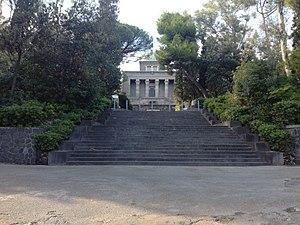
Le Mausolée Schilizzi, aussi connu sous le nom de Mausolée de Posillipo ou Ara Votiva per i Caduti della Patria est un mausolée monumental situé à Naples. Il a été construit dans les années 1880 dans un style Néo-Égyptien. Il est situé sur la colline de Posillipo, et surplombe la baie de Naples.